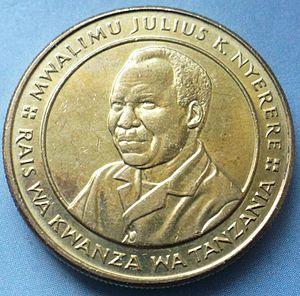
Le shilling tanzanien est la monnaie officielle de la Tanzanie depuis 1966, date à laquelle il a remplacé le shilling est-africain. Il est parfois appelé localement en anglais le T-shilling. Son symbole monétaire est TSh.